2022 National League Division Series

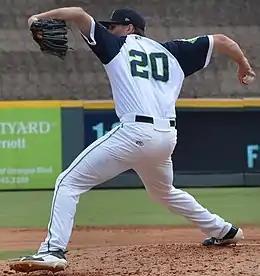
Kyle Wright (pictured here with the Gwinnett Stripers) struck out 6 batters and got the win in Game 2.

Game 4 commenced following a 31-minute rain delay, Tyler Anderson started for Los Angeles while Joe Musgrove started for San Diego. Former Padres pitcher Jake Peavy threw out the ceremonial first pitch.